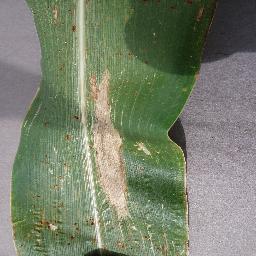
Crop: corn
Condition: (maize)_northern_blight